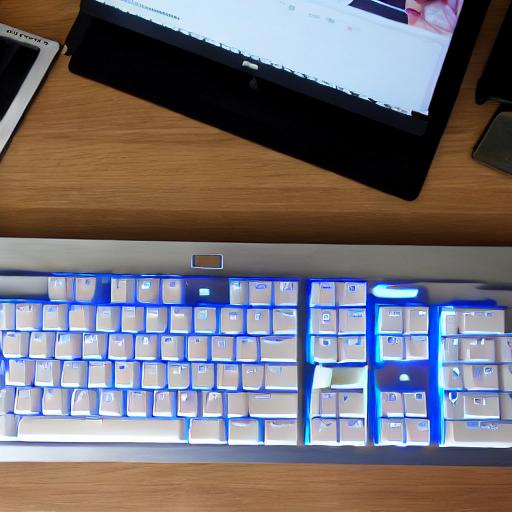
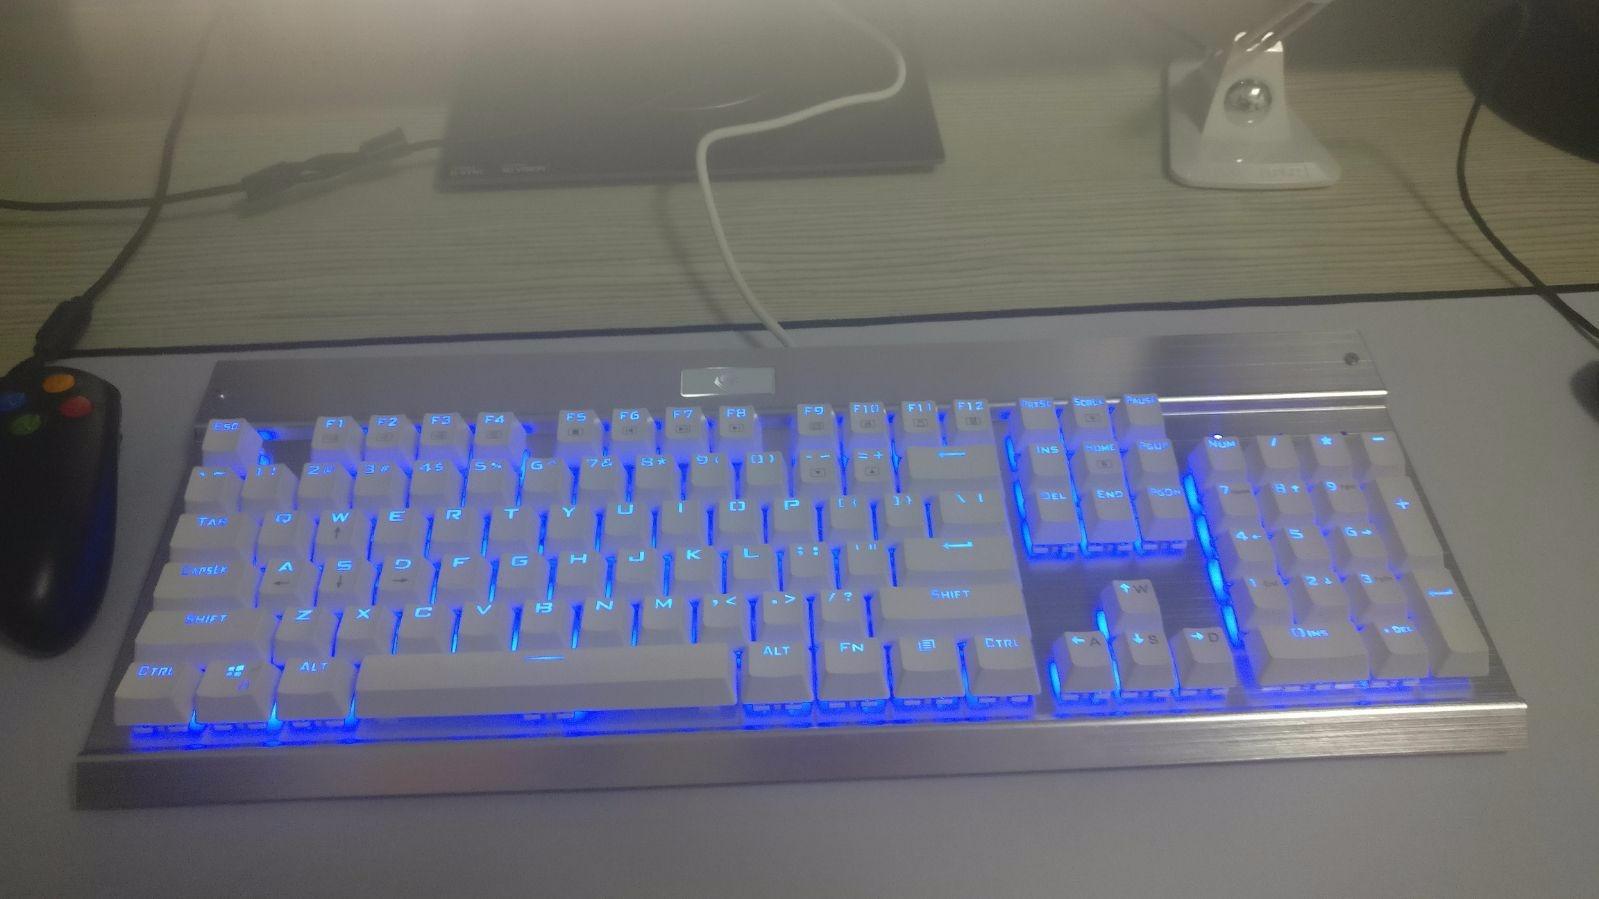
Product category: keyboard
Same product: no